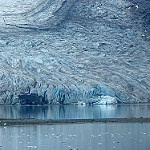
Scene: Outdoor